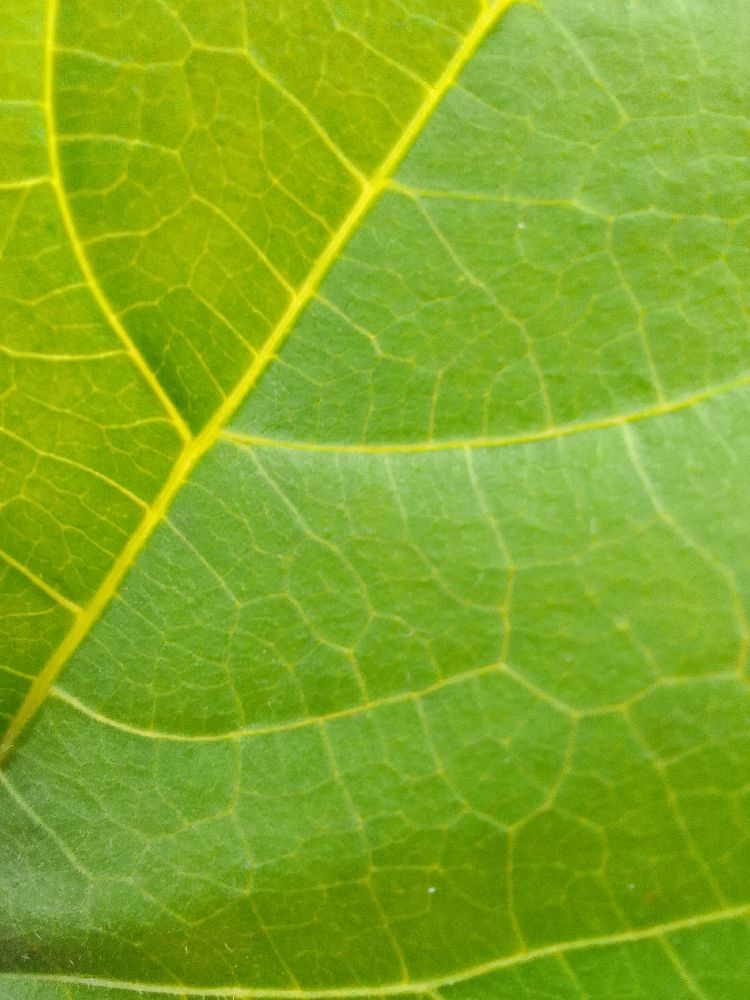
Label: healthy